Israeli salad

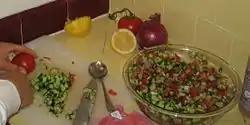
Israeli salad being prepared

Israeli salad (literal translation "Israeli vegetable salad") is a chopped salad of finely diced tomato, onion, cucumber, and bell or chili peppers. It has been described as the "most well-known national dish of Israel", and is a standard accompaniment to most Israeli meals. Salads following similar recipes, with different names, are widespread and popular throughout the Eastern Mediterranean.